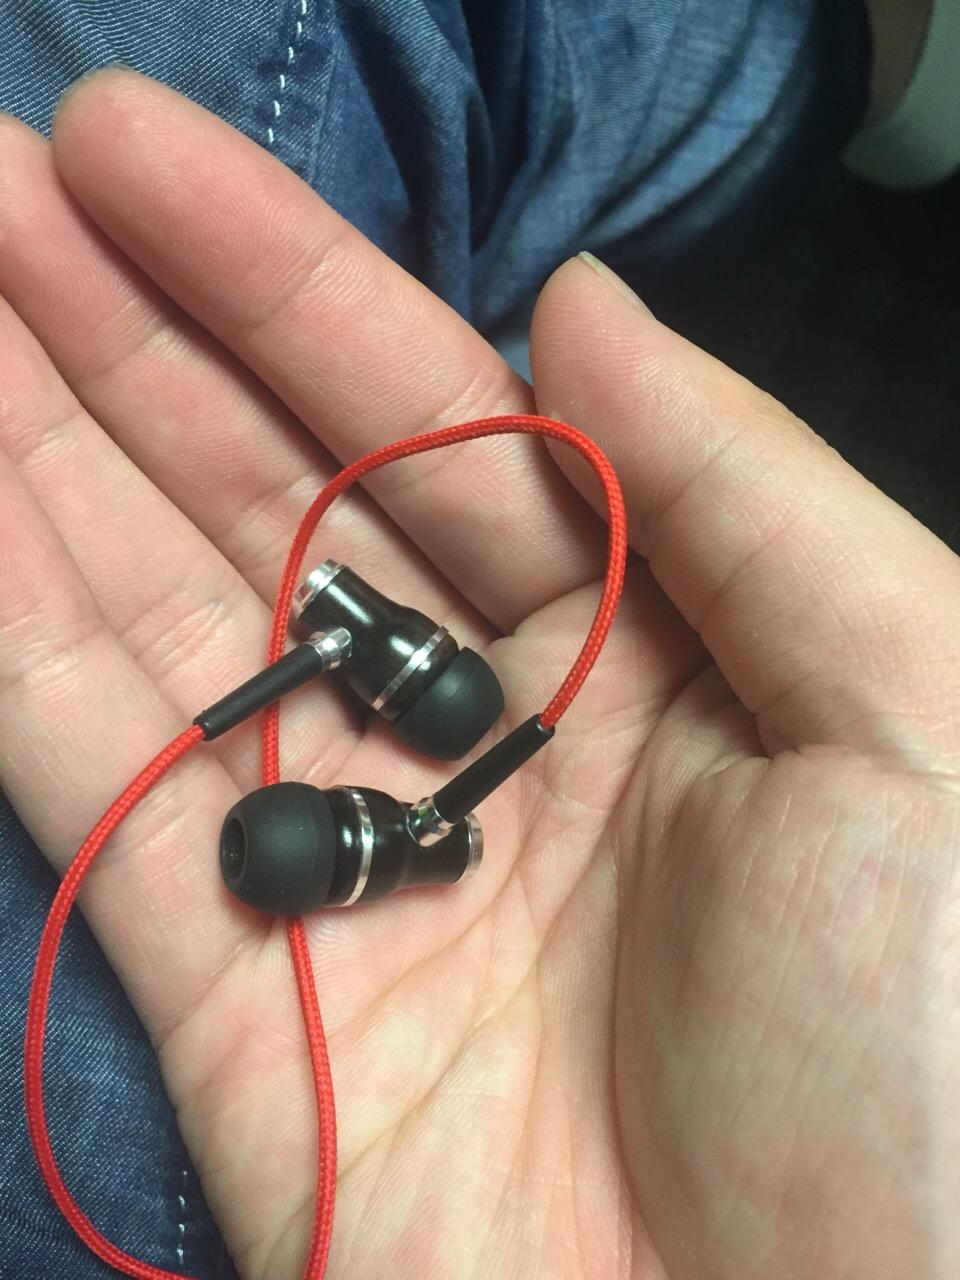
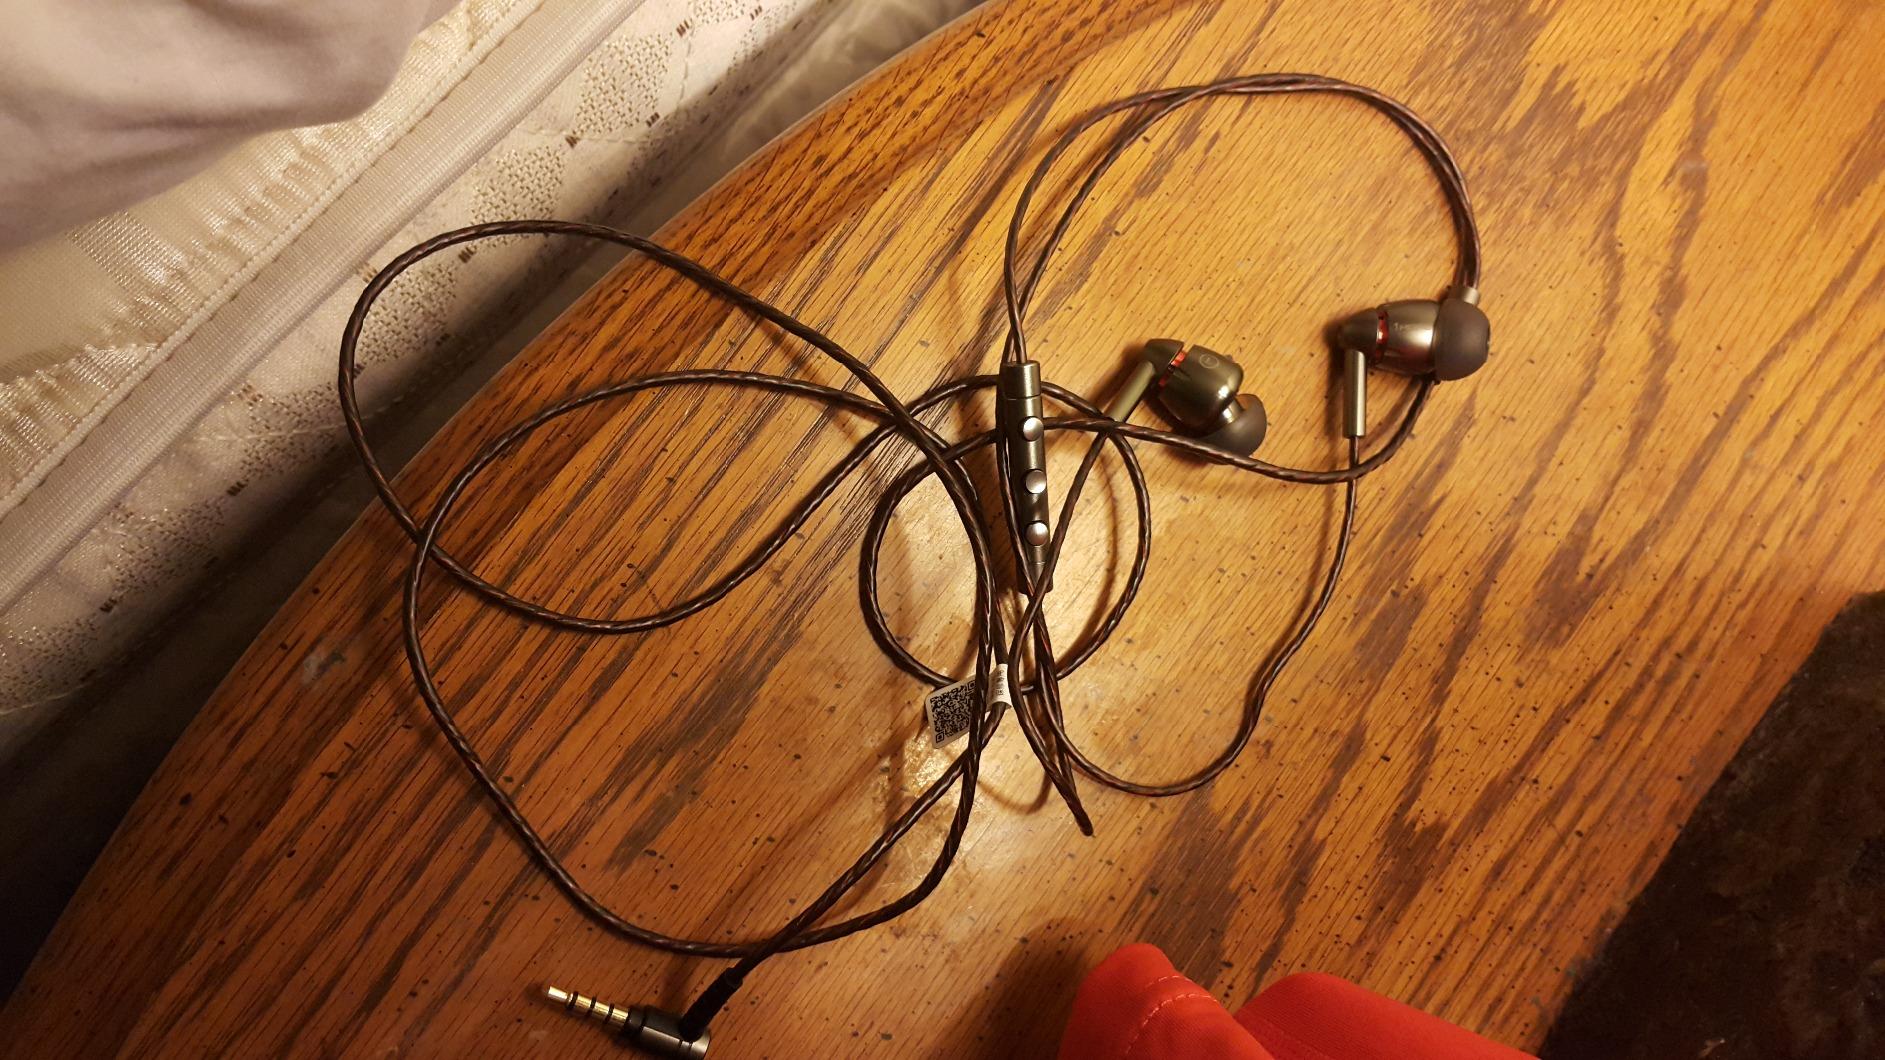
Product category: headphones
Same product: no